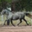
Label: horse